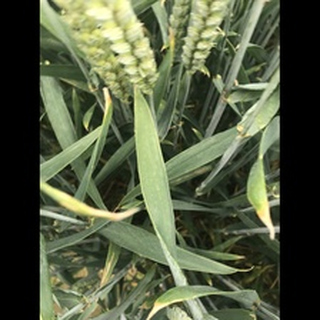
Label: healthy_wheat